Question: What was the use of the silver bowls?
Tambaya: Mene amfanin kwanon silba?
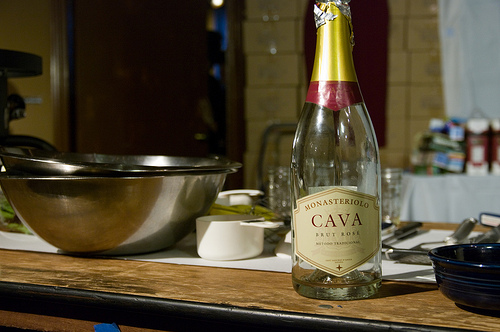
Answer: To mix food.
Amsa: A juya abinci?.